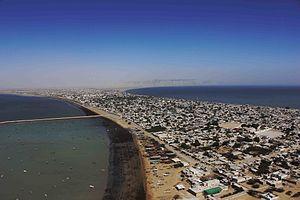
Le district de Gwadar est une subdivision administrative du sud de la province du Baloutchistan au Pakistan. District côtier créé en 1977, il compte pour plus du tiers du littoral pakistanais avec près de 400 kilomètres. Sa capitale est le port stratégique de Gwadar, qui attire de nombreux investissements, surtout chinois.
Gwadar est une ville portuaire pakistanaise de la province du Baloutchistan, située sur la péninsule du même nom, en mer d'Arabie, à 70 kilomètres de la frontière iranienne à l'ouest et à 460 kilomètres de Karachi à l'est. Gwadar fut une possession du sultanat d'Oman jusqu'en 1958, avant d'être cédée au Pakistan.